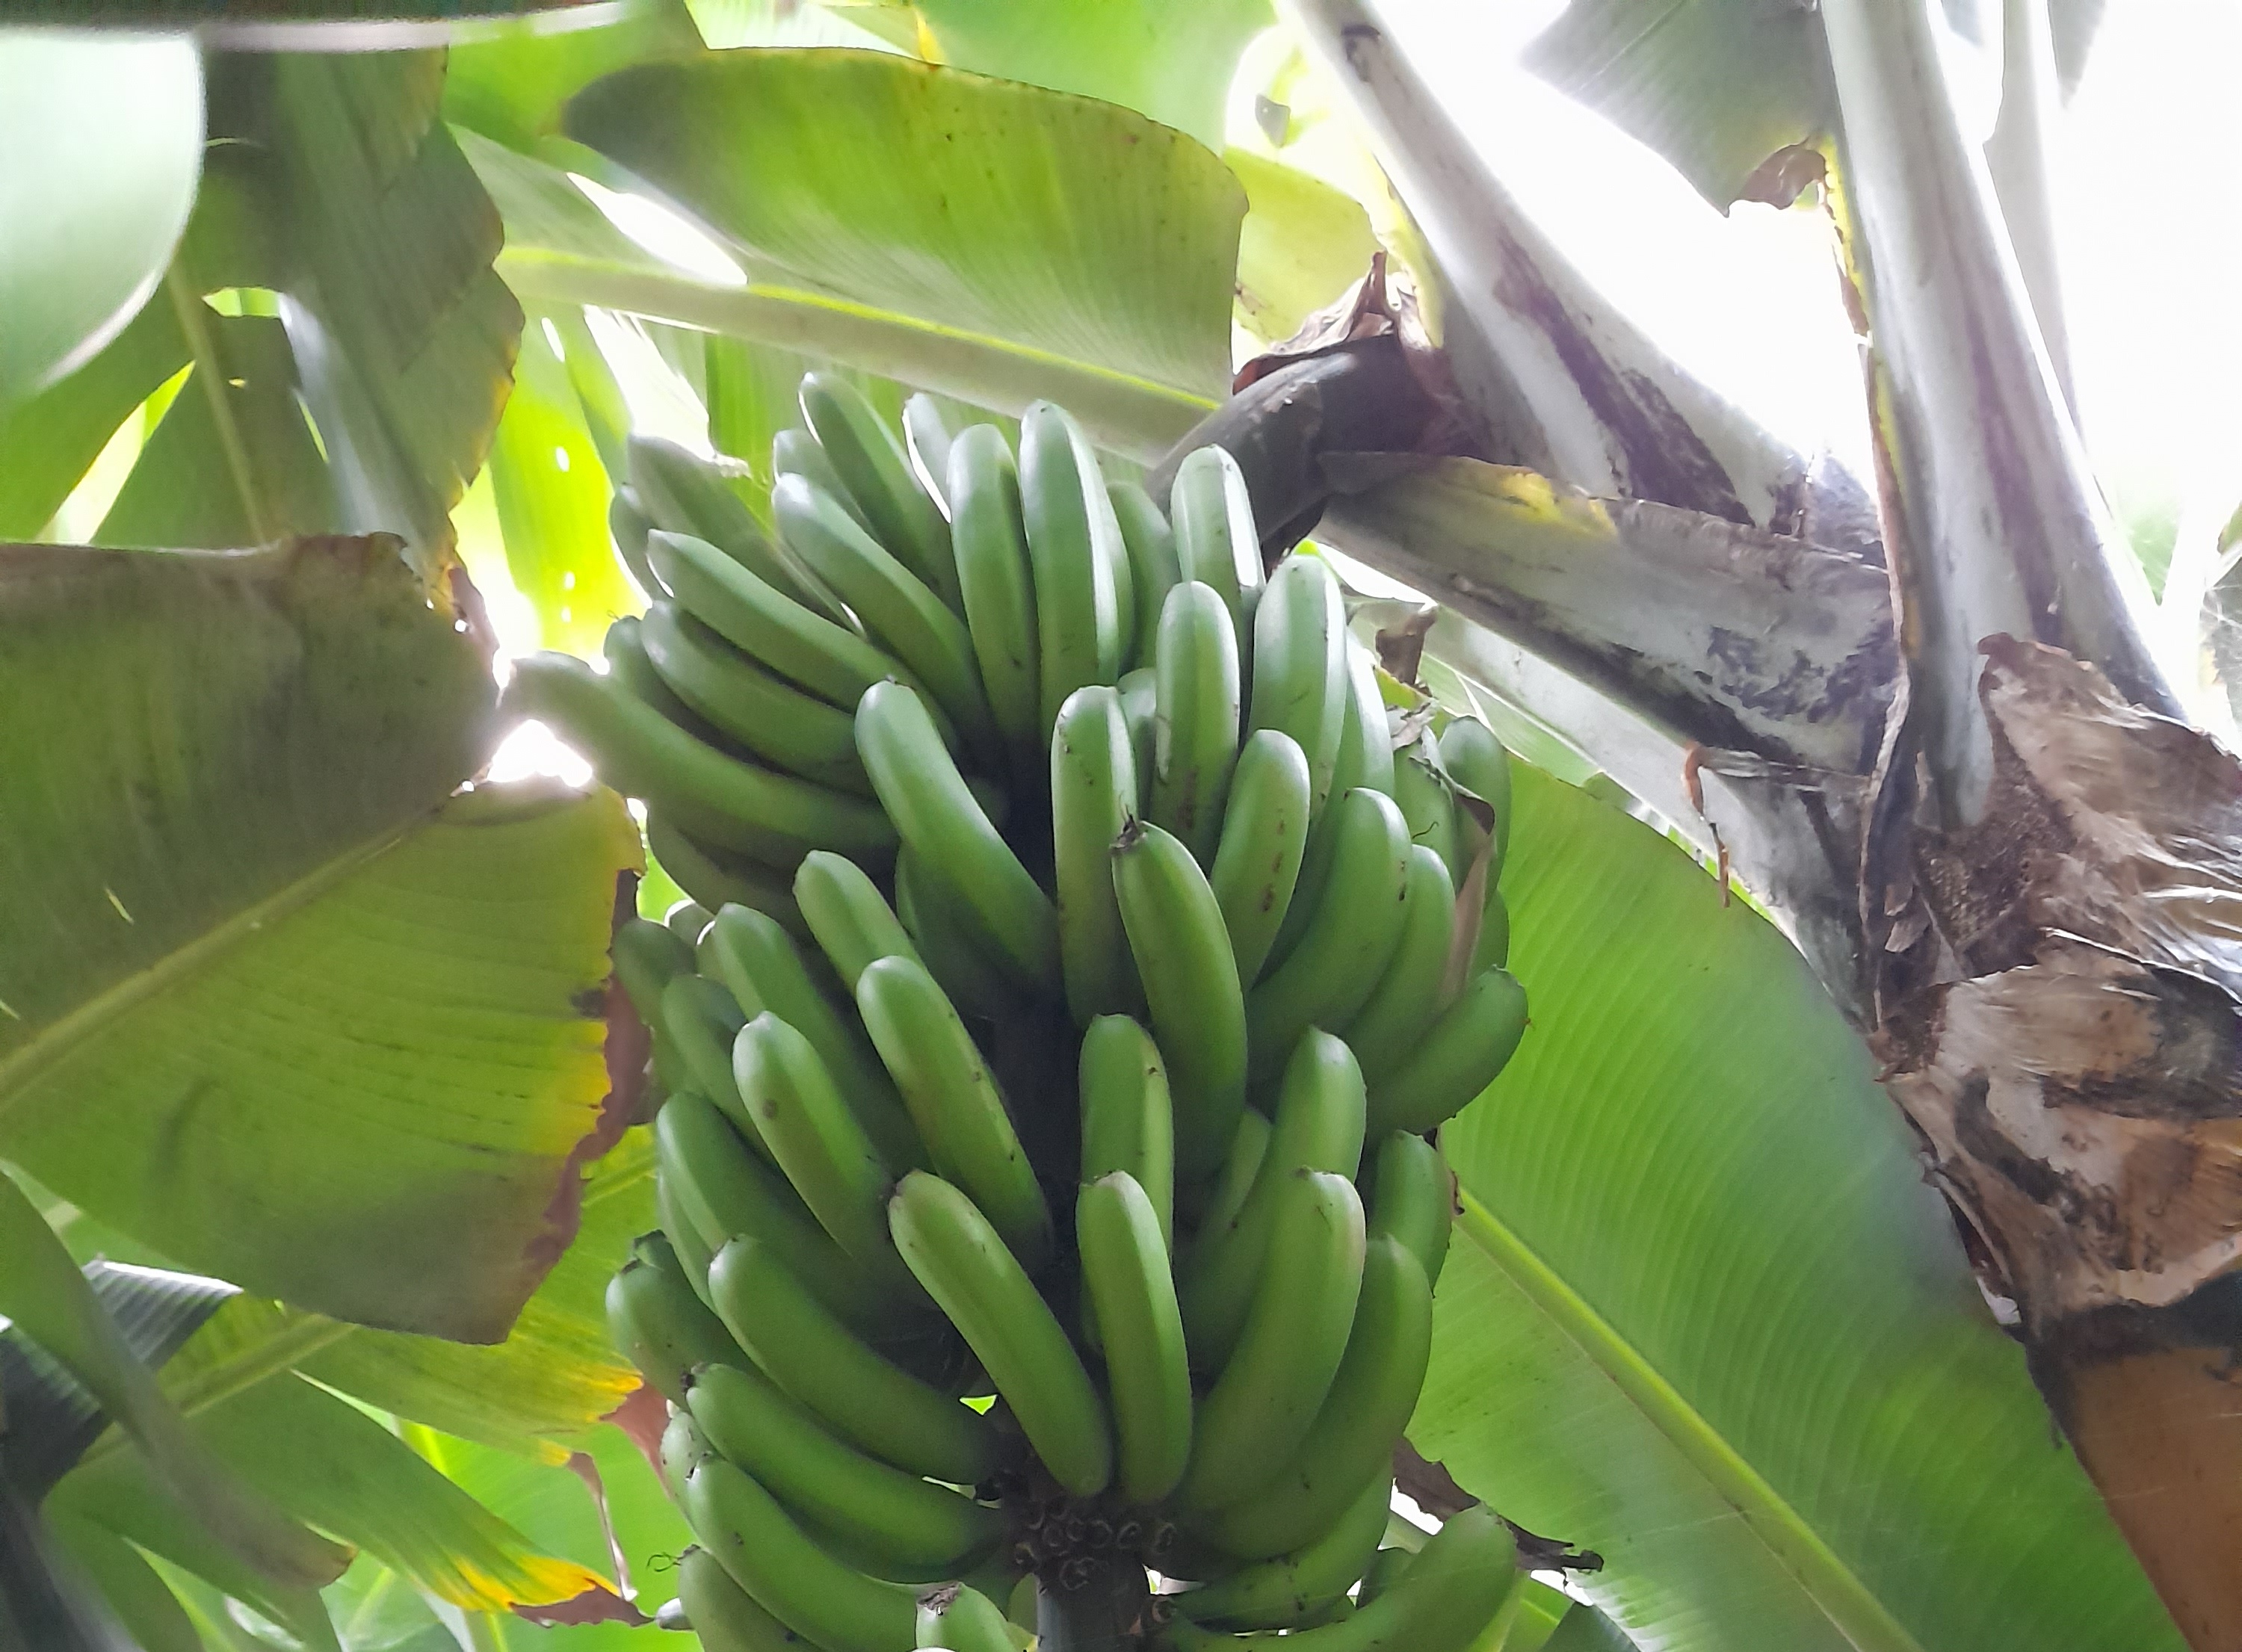
Label: Cut